Deployment diagram

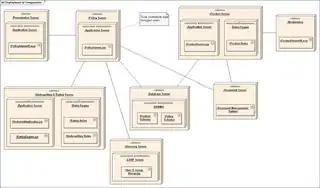
A sample deployment diagram

"specifies constructs that can be used to define the execution architecture of systems and the assignment of software artifacts to system elements."